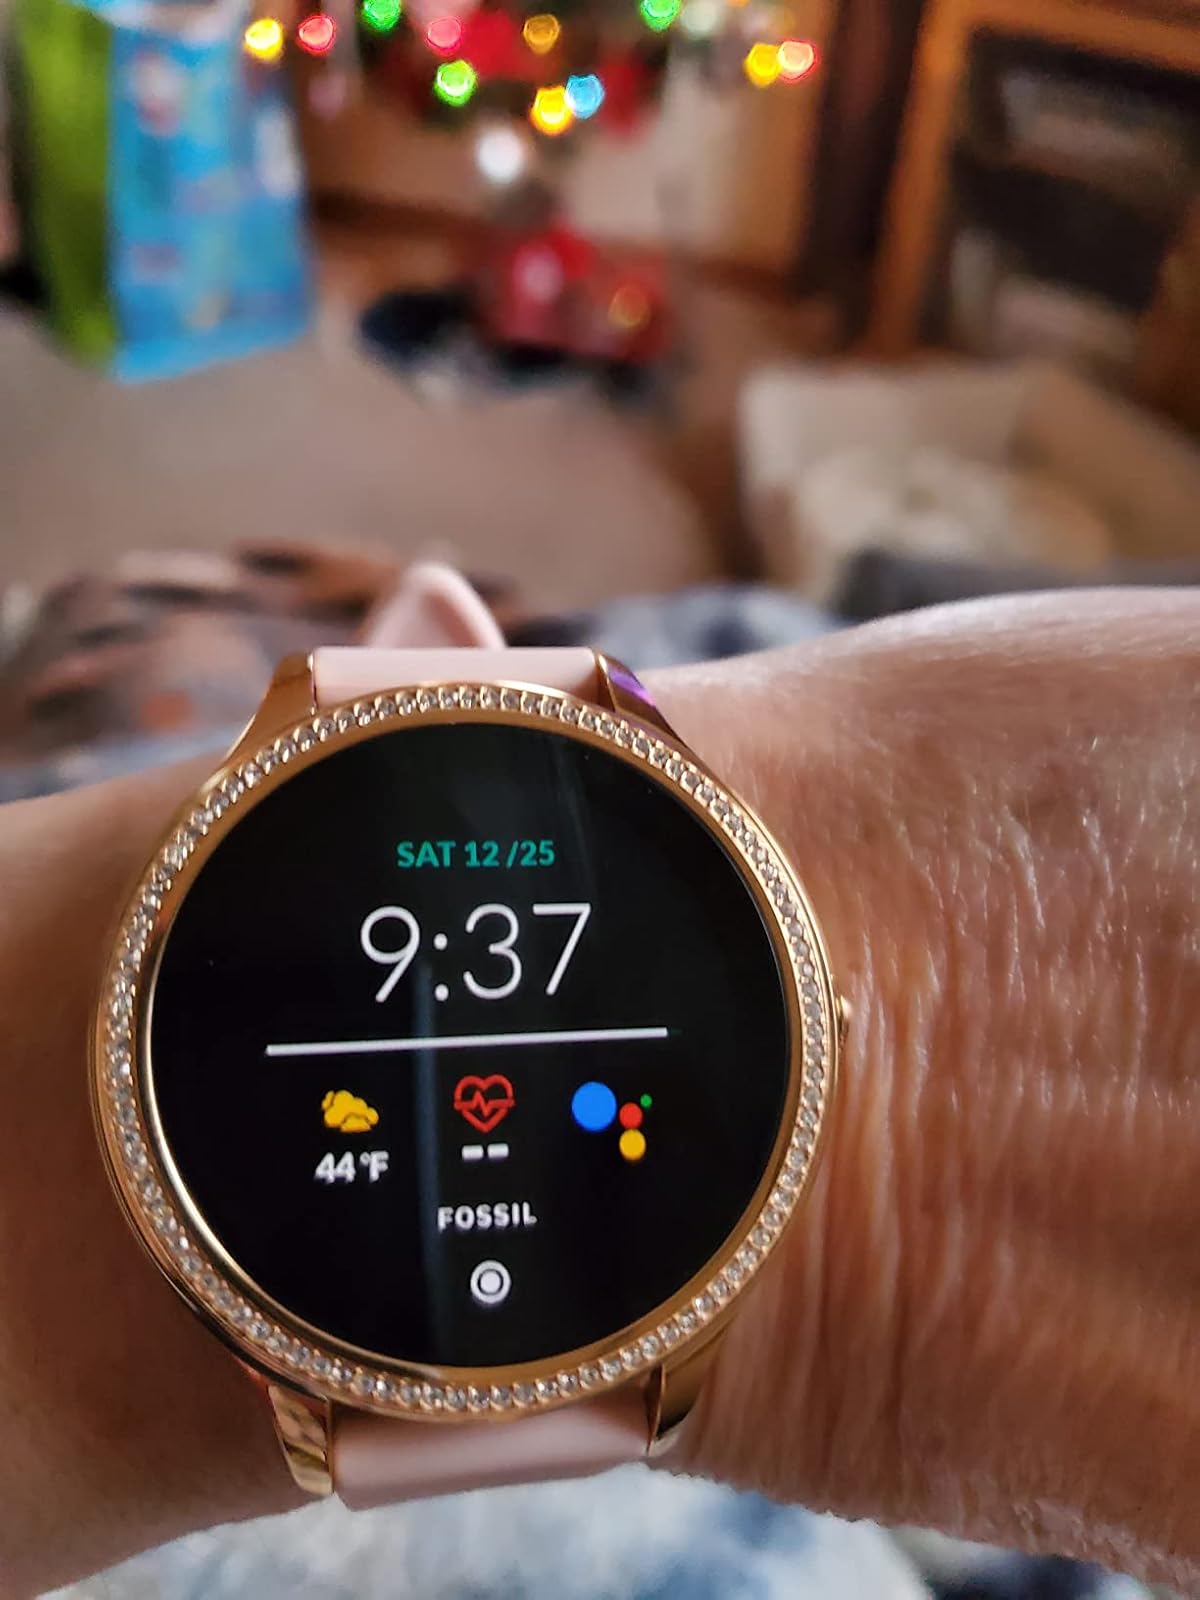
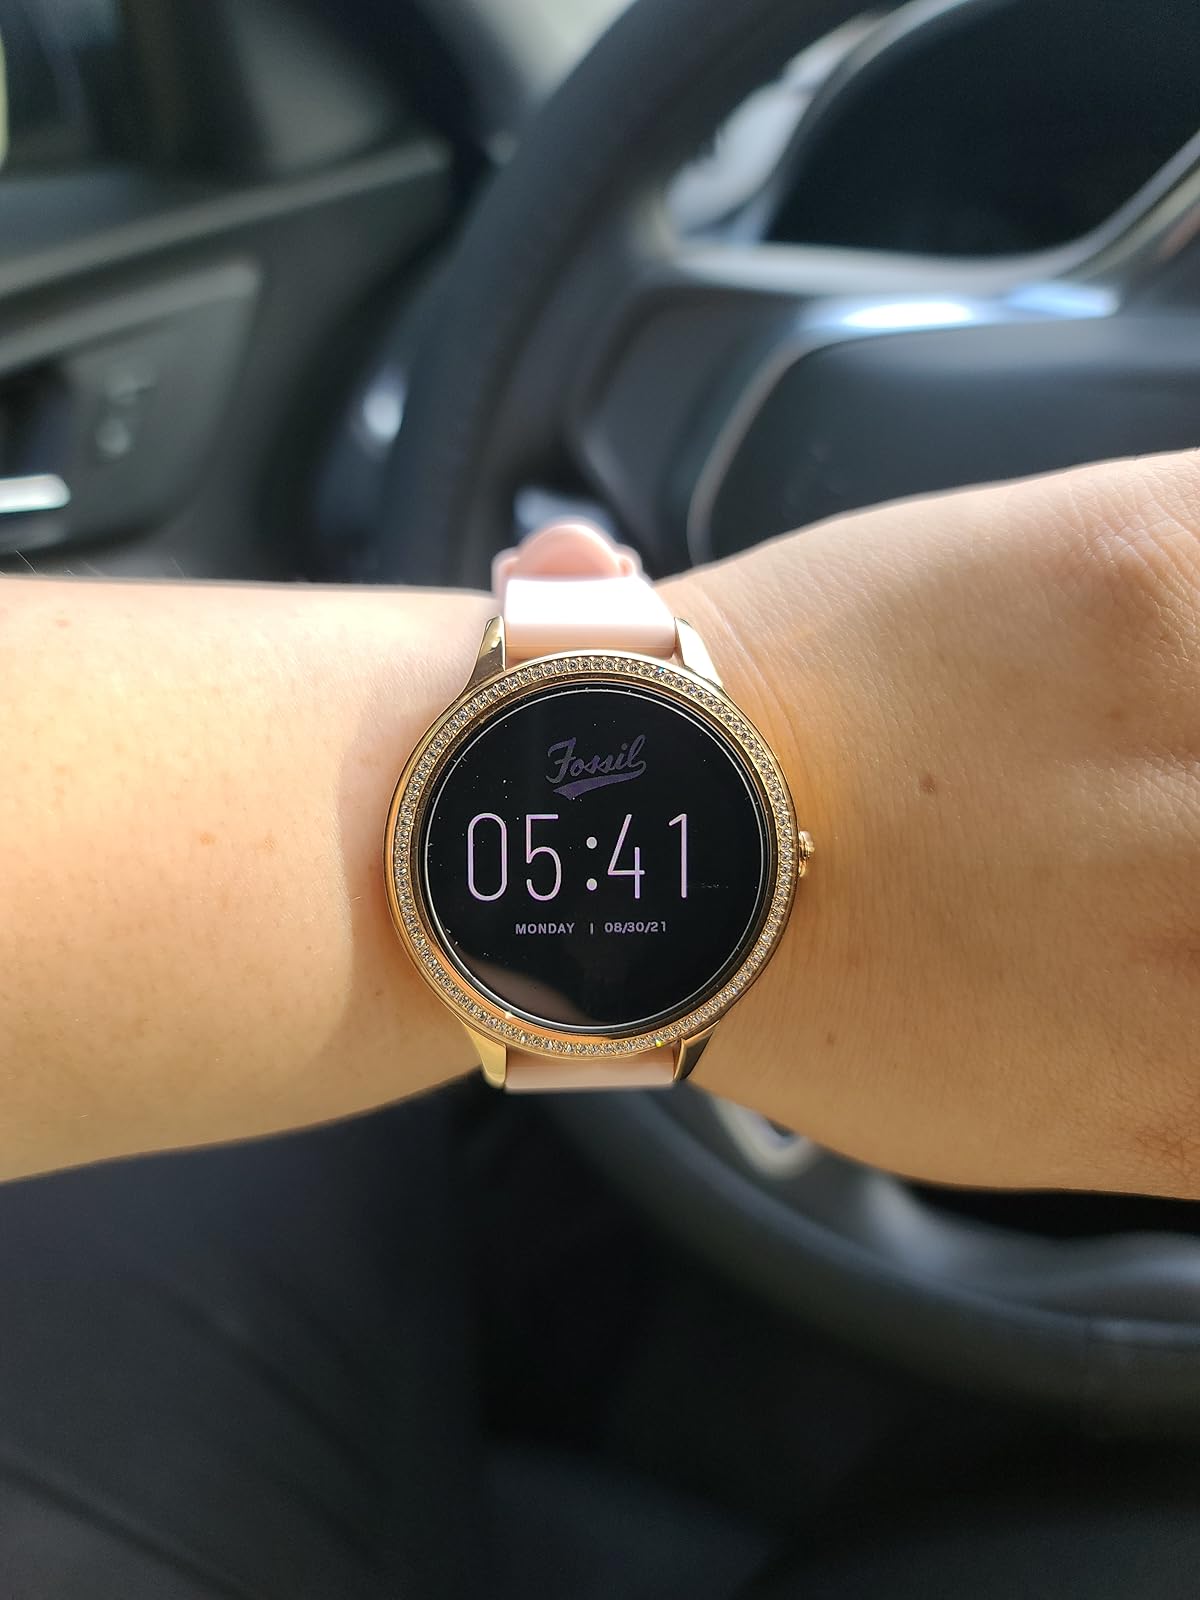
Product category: smartwatch
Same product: yes